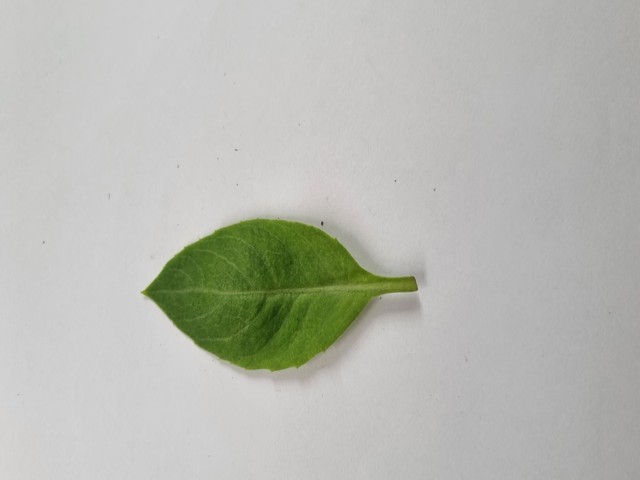
Plant: gainura